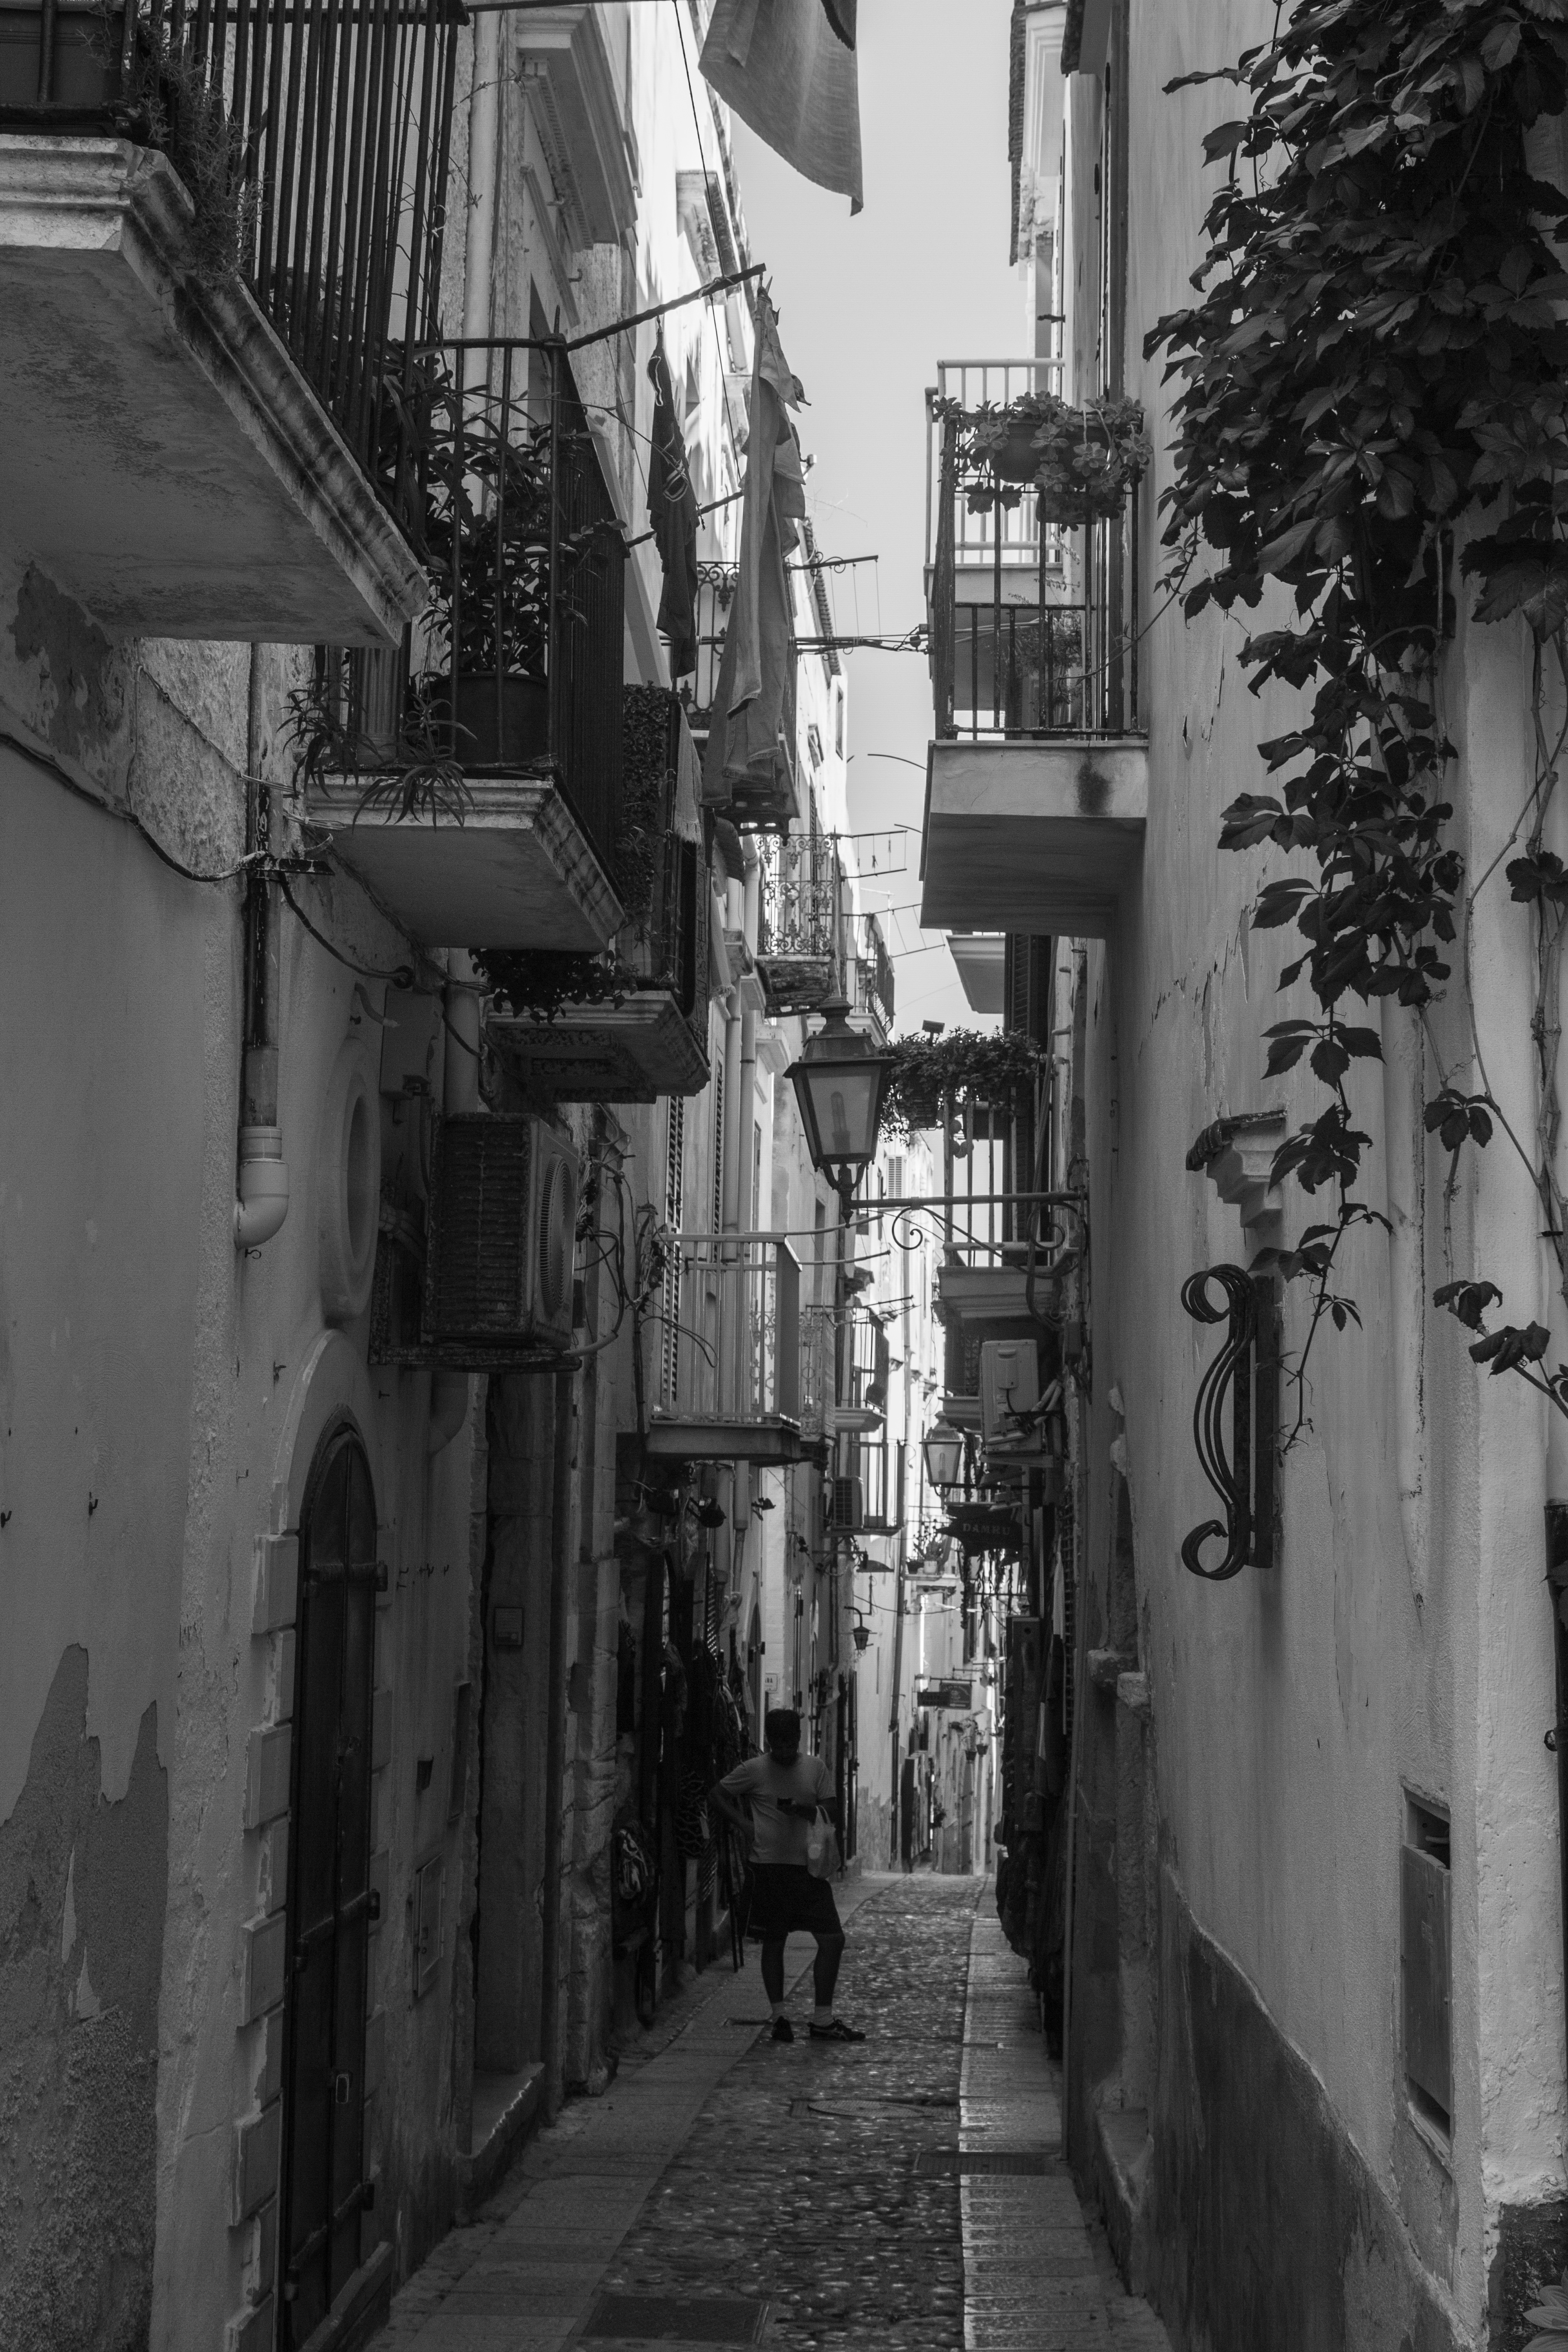
black and white, architecture, road, white, street, photography, town, building, alley, italy, black, monochrome, lane, old town, infrastructure, homes, snapshot, shape, neighbourhood, houses gorge, urban area, monochrome photography, nonbuilding structure